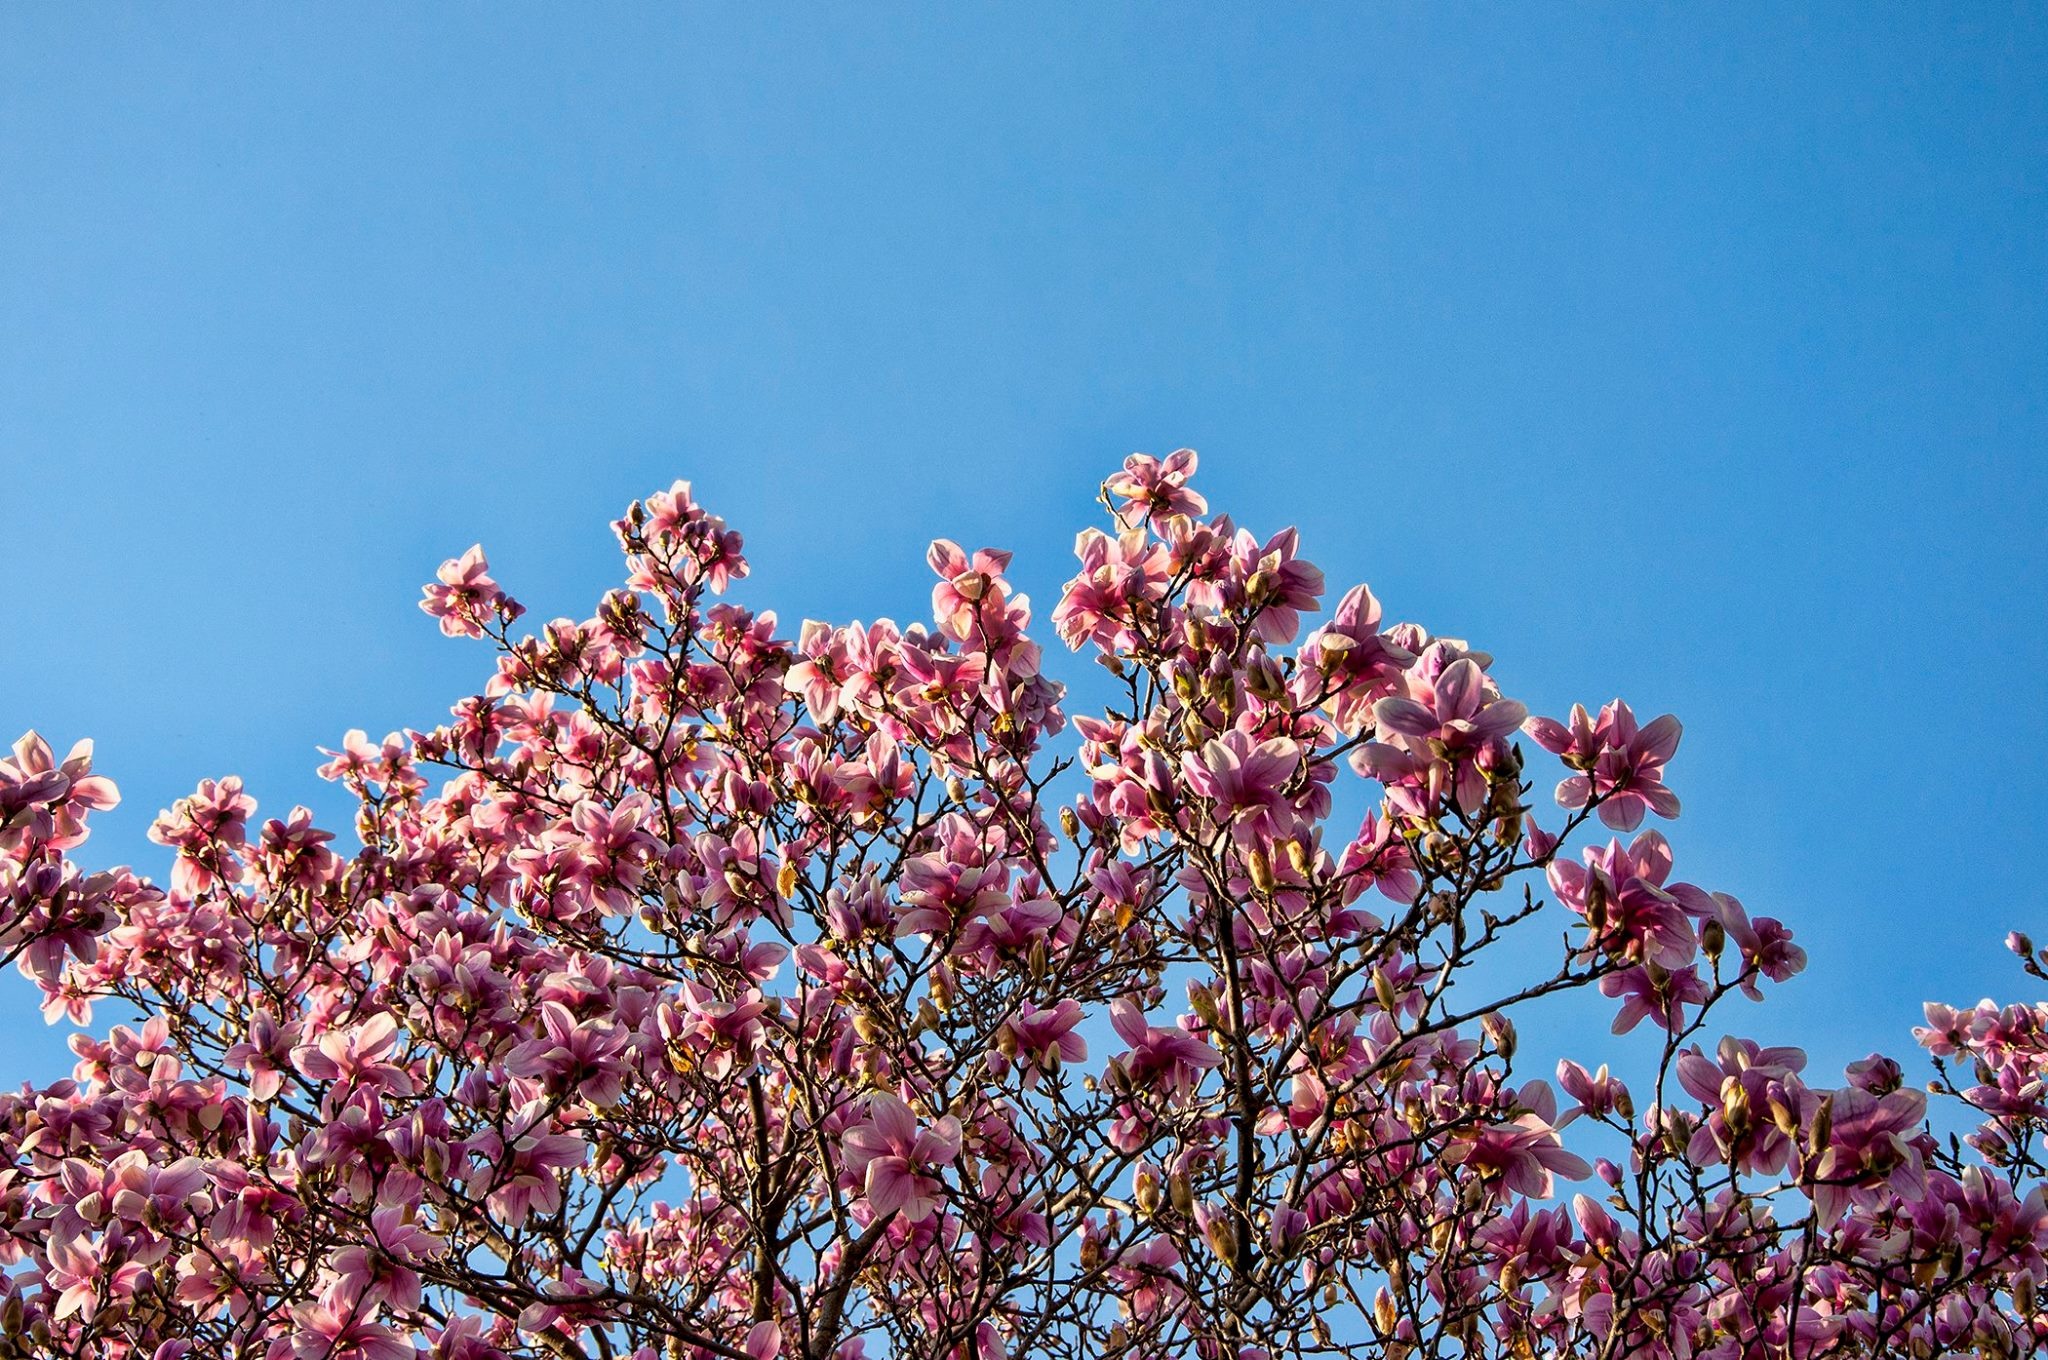
landscape, tree, branch, blossom, plant, sky, leaf, flower, petal, bloom, spring, flora, season, cherry blossom, flowers, leaves, petals, shrub, branches, flowering plant, land plant